Euskirchen station

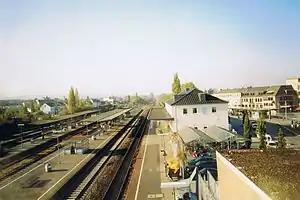

Euskirchen station is an important transport hub with heavy commuter traffic in the German state of North Rhine-Westphalia. It is it situated on Cologne–Trier, Bonn–Euskirchen, Euskirchen–Bad Münstereifel and the Euskirchen–Düren lines. The station is located on Alleestraße (street) on the Pützberg (hill) and is the largest station in the district.